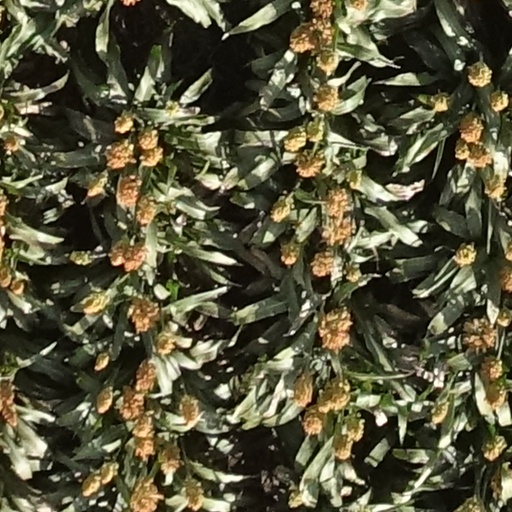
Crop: sorghum